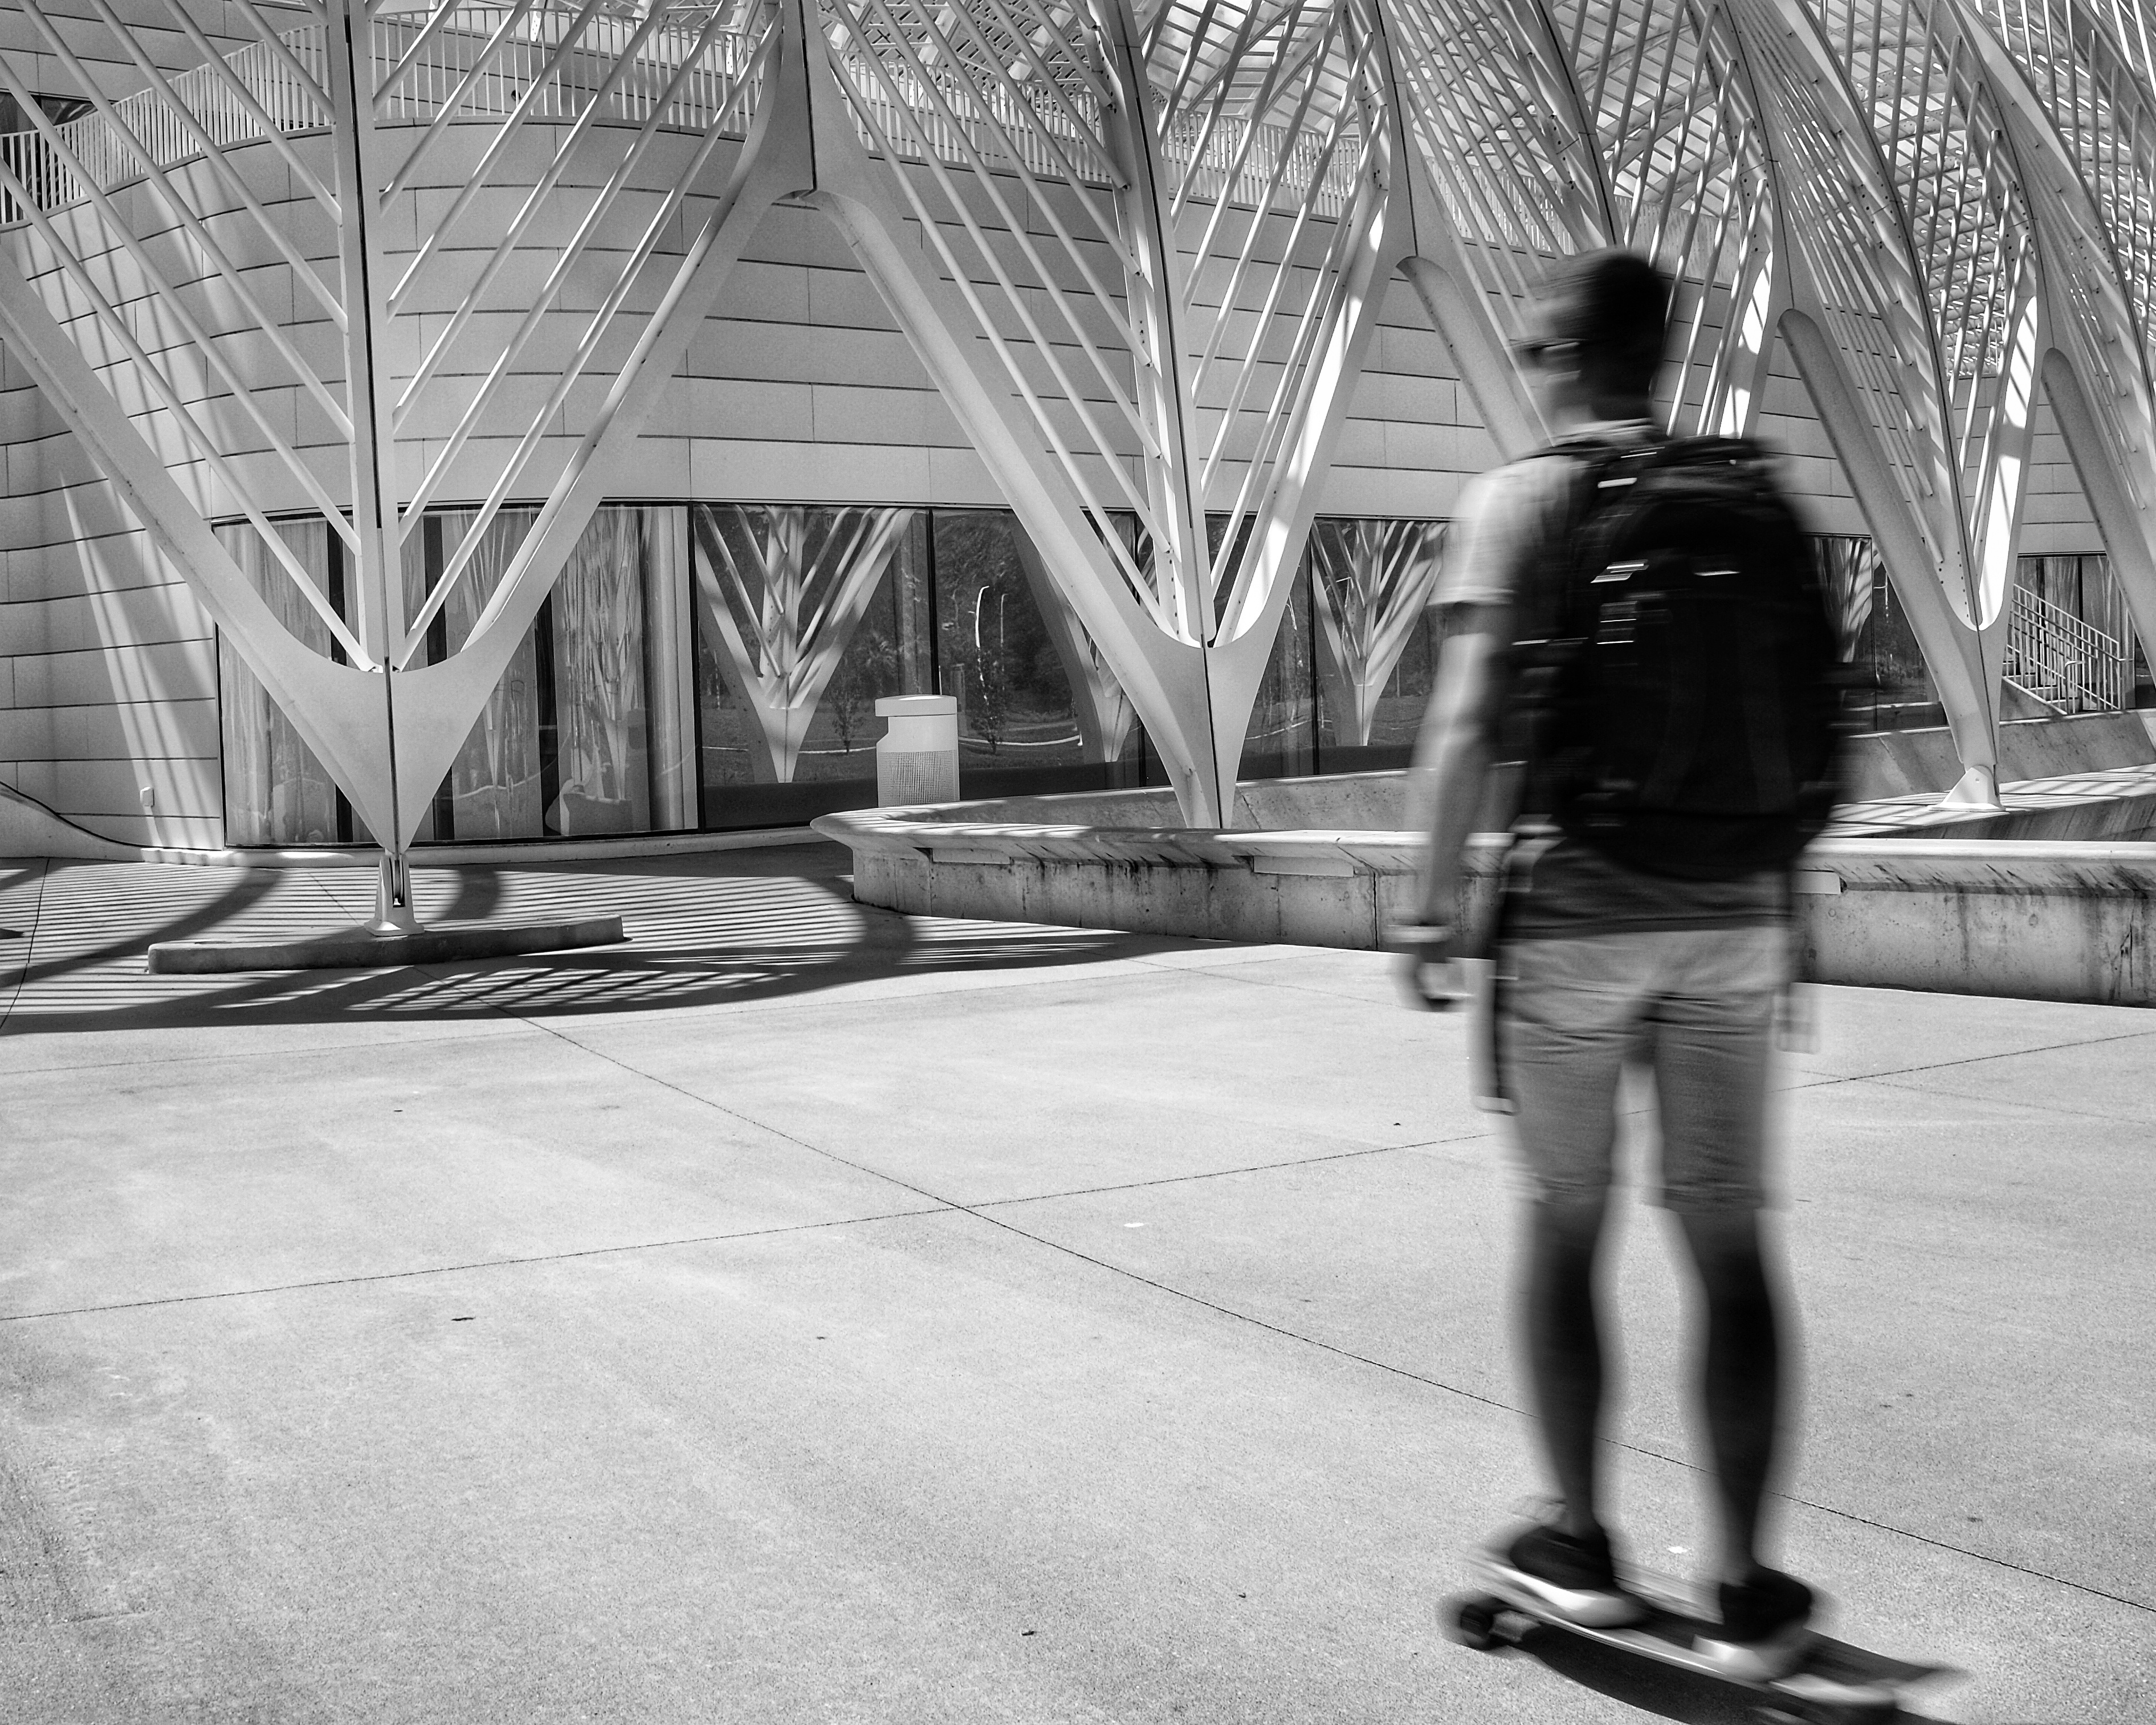
black and white, road, white, street, photography, black, monochrome, infrastructure, photograph, snapshot, shape, monochrome photography